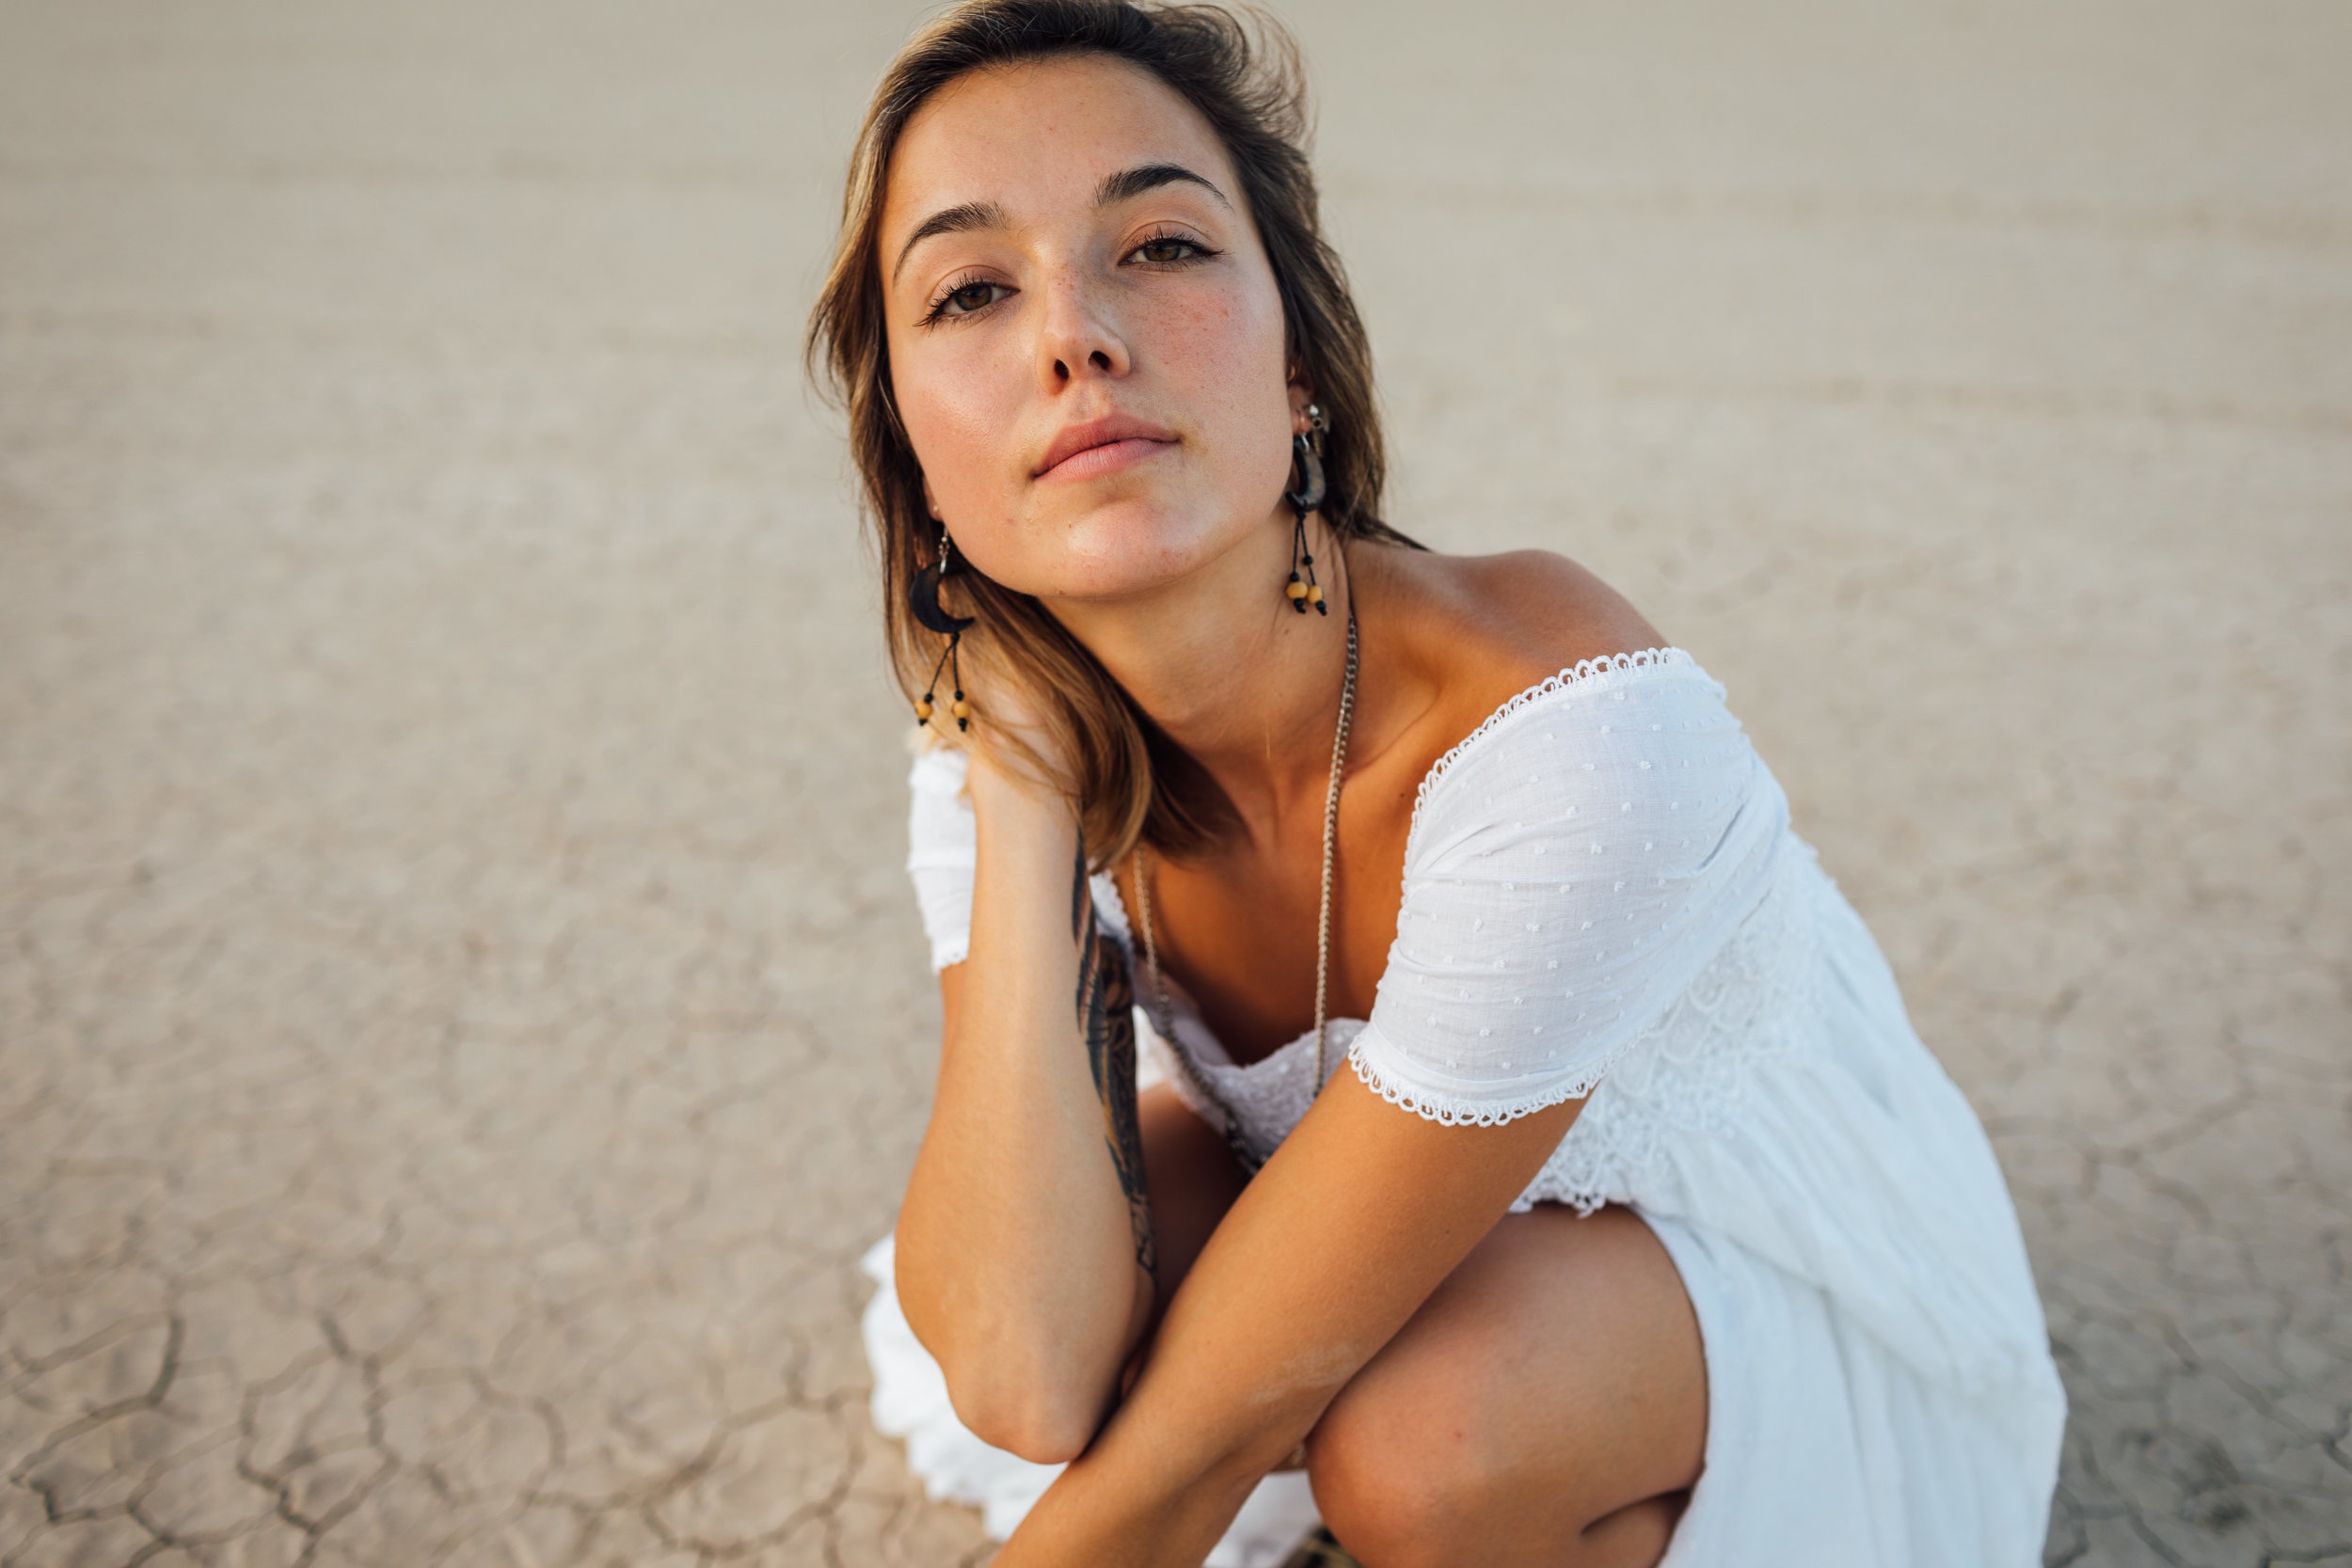
hand, person, girl, woman, photography, arid, desert, leg, portrait, model, finger, fashion, profession, clothing, lady, hairstyle, human body, thigh, skin, beauty, beautiful, abdomen, photo shoot, portrait photography, human positions, art model, supermodel